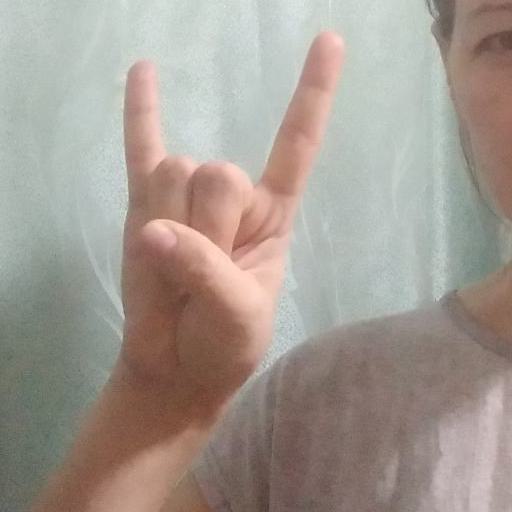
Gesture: rock